Second Silesian War

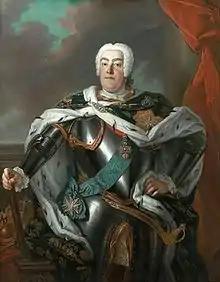
Frederick AugustusII of Saxony and Poland, by Louis de Silvestre

On 8 January 1745 Austria further strengthened its diplomatic position with the Treaty of Warsaw, which established a new "Quadruple Alliance" between Austria, Britain–Hanover, Saxony, and the Dutch Republic, aimed at opposing the League of Frankfurt and restoring the traditional borders of the Habsburg Monarchy. Prince-Elector Frederick AugustusII of Poland–Saxony now committed 30,000 troops to the cause in return for cash subsidies from the British and Dutch. This publicly defensive alliance was soon followed by a secret offensive agreement between Austria and Saxony, signed on 18 May in Leipzig, which envisioned a territorial partition of Prussia. Meanwhile, as Austrian forces withdrew from Bavaria to respond to the Prussian invasion of Bohemia, Emperor Charles VII recovered control of his capital at Munich, only to die shortly after relocating there on 20 January, destroying the rationale behind Frederick's alliance. These events combined to produce a major shift in the direction of the war in Germany.